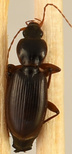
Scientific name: Synuchus impunctatus
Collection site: Bartlett Experimental Forest NEON (BART), plot BART_025